Golden swallow

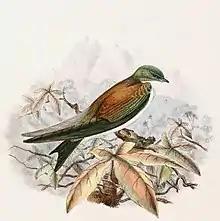
The extinct nominate subspecies, "T. e. euchrysea"

A small swallow, the golden swallow measures, on average, . The adult of the nominate subspecies' upperparts, including the sides of the head, the cheek, and the chin, are an iridescent bronze. The ear coverts and lores are duller, and the forehead, crown, and nape are more green. This contrasts with the golden or coppery-bronze colouring of the mantle, shoulders, back, rump, and uppertail-coverts. The lesser and median-coverts are more coppery, with the greater and primary wing-coverts being more green and dusky. The edges of the greater coverts and tertials are more golden. The primaries, secondaries, tail, axillaries, and underwing-coverts are dusky bronze-green, with the axillaries and underwing-coverts having this colour only on the edges. The tail is only slightly forked on the nominate subspecies, unlike the more deeply forked tail of the other subspecies, "sclateri". Its underparts are white, with dusky bronze streaks on the flanks. The legs and the feet are dark brown and the bill is black. Its irides are also dark brown. The female is similar, although some of the underparts, specifically the breast and occasionally the throat and undertail-coverts, are mottled grey-brown. The mottling around the breast and collar is likely to decrease over time. The juvenile, like the female, is mottled grey-brown. The juvenile also has less glossy plumage and the sides of its head are a dusky grey.